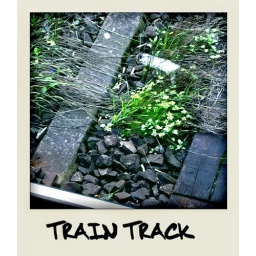
I love the green hairy train tracks in Essen, they look very much lively!!